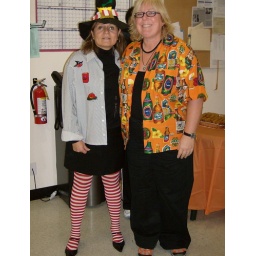
Lisa as a witch. LOVE the red and white stockings! and Cathy in her orange aloha beer shirt! AND orange tennies!